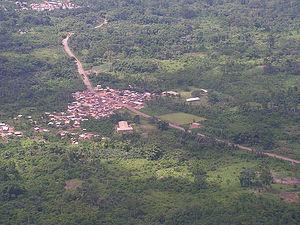
Tarkwa est une ville du Ghana, capitale du Tarkwa-Nsuaem Municipal District.